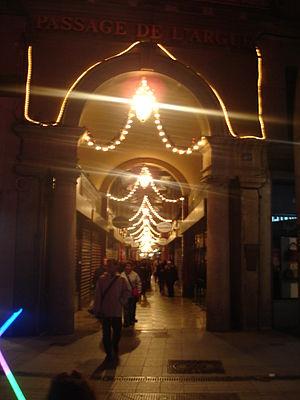
Lyon Presqu'île
Le passage de l'Argue est un passage couvert situé dans le quartier de Bellecour, dans le 2ᵉ arrondissement de Lyon, qui relie le 43 rue de Brest au 40 rue de la République, en traversant la rue Édouard-Herriot. Il présente l'une des plus anciennes arcades de France en Province, construite sur le même modèle que ceux de Paris desquels il est contemporain. Célèbre et de réputation huppée à Lyon, le passage joue un rôle significatif dans le commerce de la Presqu'île de la ville. Il y a aussi le petit passage de l'Argue, qui formait à l'origine une partie du principal passage de l'Argue avant que la rue de Brest ne le traverse, et qui permet aussi de sortir par la rue Thomassin, quand il est ouvert. Entièrement pédestre, le passage abrite principalement des commerces luxueux.